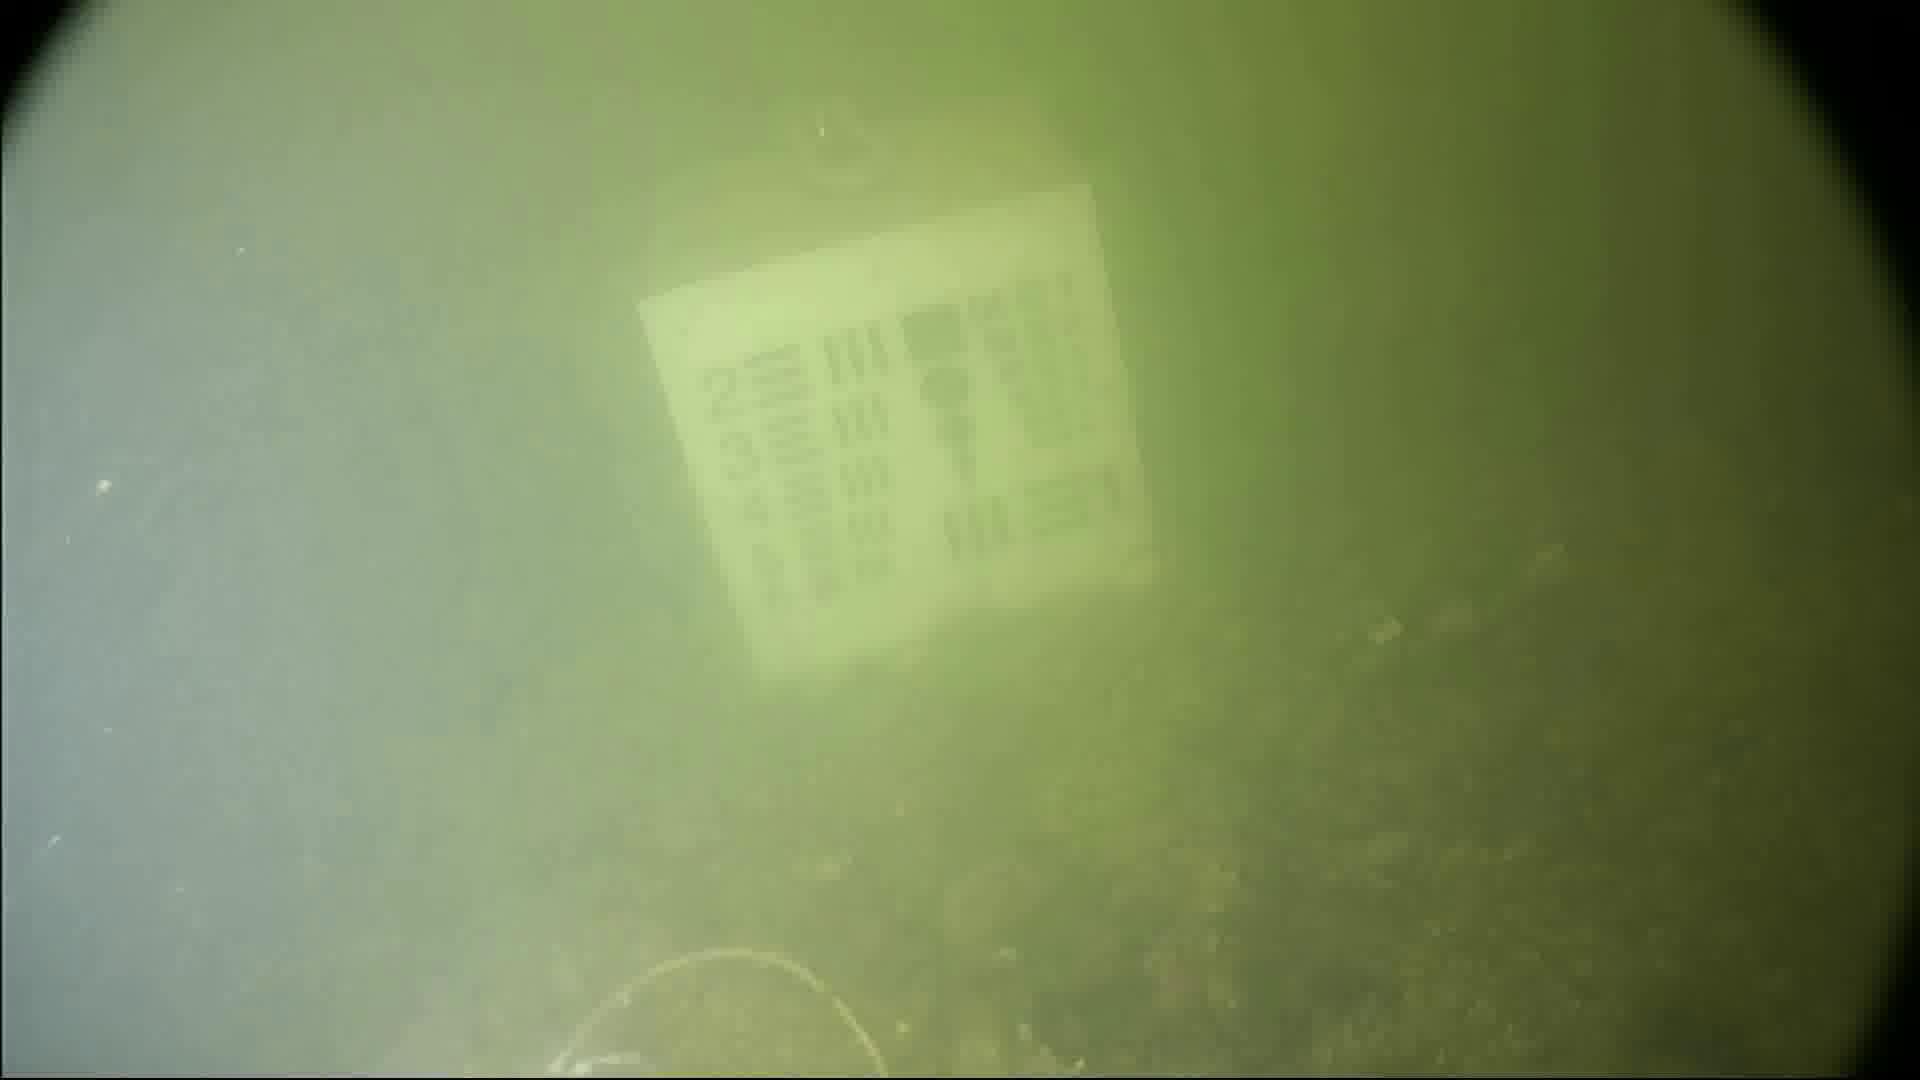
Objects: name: crab